Finneas O'Connell

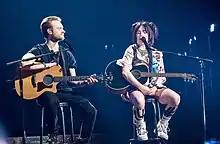
Finneas performing with his sister Billie Eilish in 2022

Finneas had written and produced his song "Ocean Eyes" originally for his band, and gave it to Eilish when her dance teacher asked them to write a song for a choreography. They posted the song on SoundCloud, garnering praise from various websites. Finneas's manager reached out to him in November 2015 to talk about Eilish's potential. Finneas then helped Eilish sign to the A&R company Platoon. He co-wrote and produced Eilish's debut EP "Don't Smile at Me" (2017), which peaked at number 14 on the US "Billboard" 200. Finneas also co-wrote and produced Eilish's debut studio album, "When We All Fall Asleep, Where Do We Go?" (2019), which debuted atop the US and UK charts. He won the 2020 Grammy Awards for Producer of the Year, Non-Classical; Record of the Year and Song of the Year for Eilish's "Bad Guy"; and Album of the Year and Best Engineered Album, Non-Classical for "When We All Fall Asleep, Where Do We Go?". Eilish's subsequent albums "Happier Than Ever" (2021) and "Hit Me Hard and Soft" (2024) were also co-written and produced by Finneas.